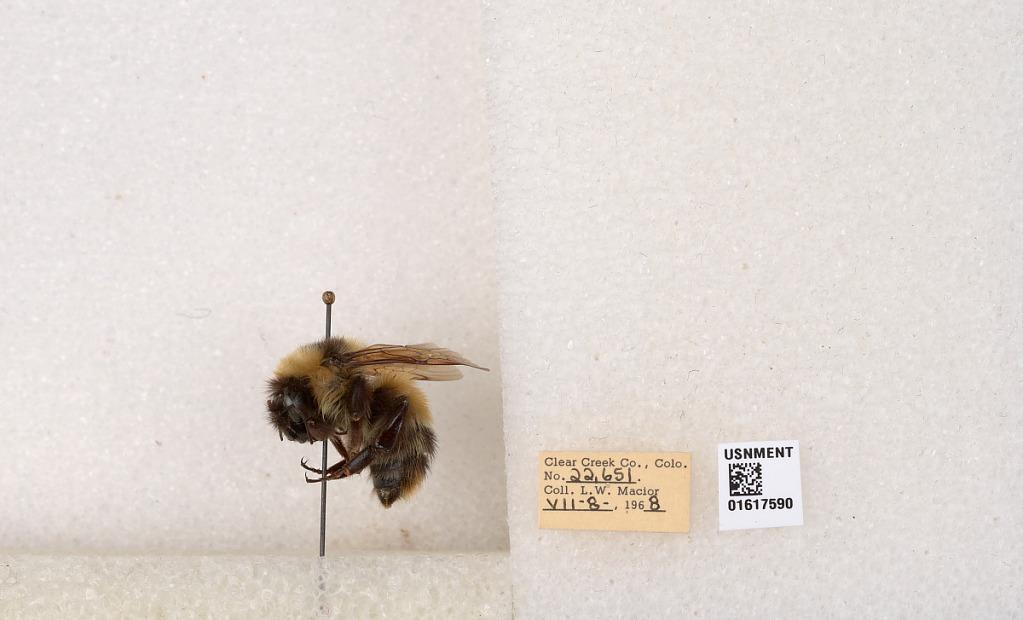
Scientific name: Bombus kirbyellus
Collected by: L. Macior
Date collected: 1968-7-8
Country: United States
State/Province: Colorado
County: Clear Creek
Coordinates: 39.6891, -105.644